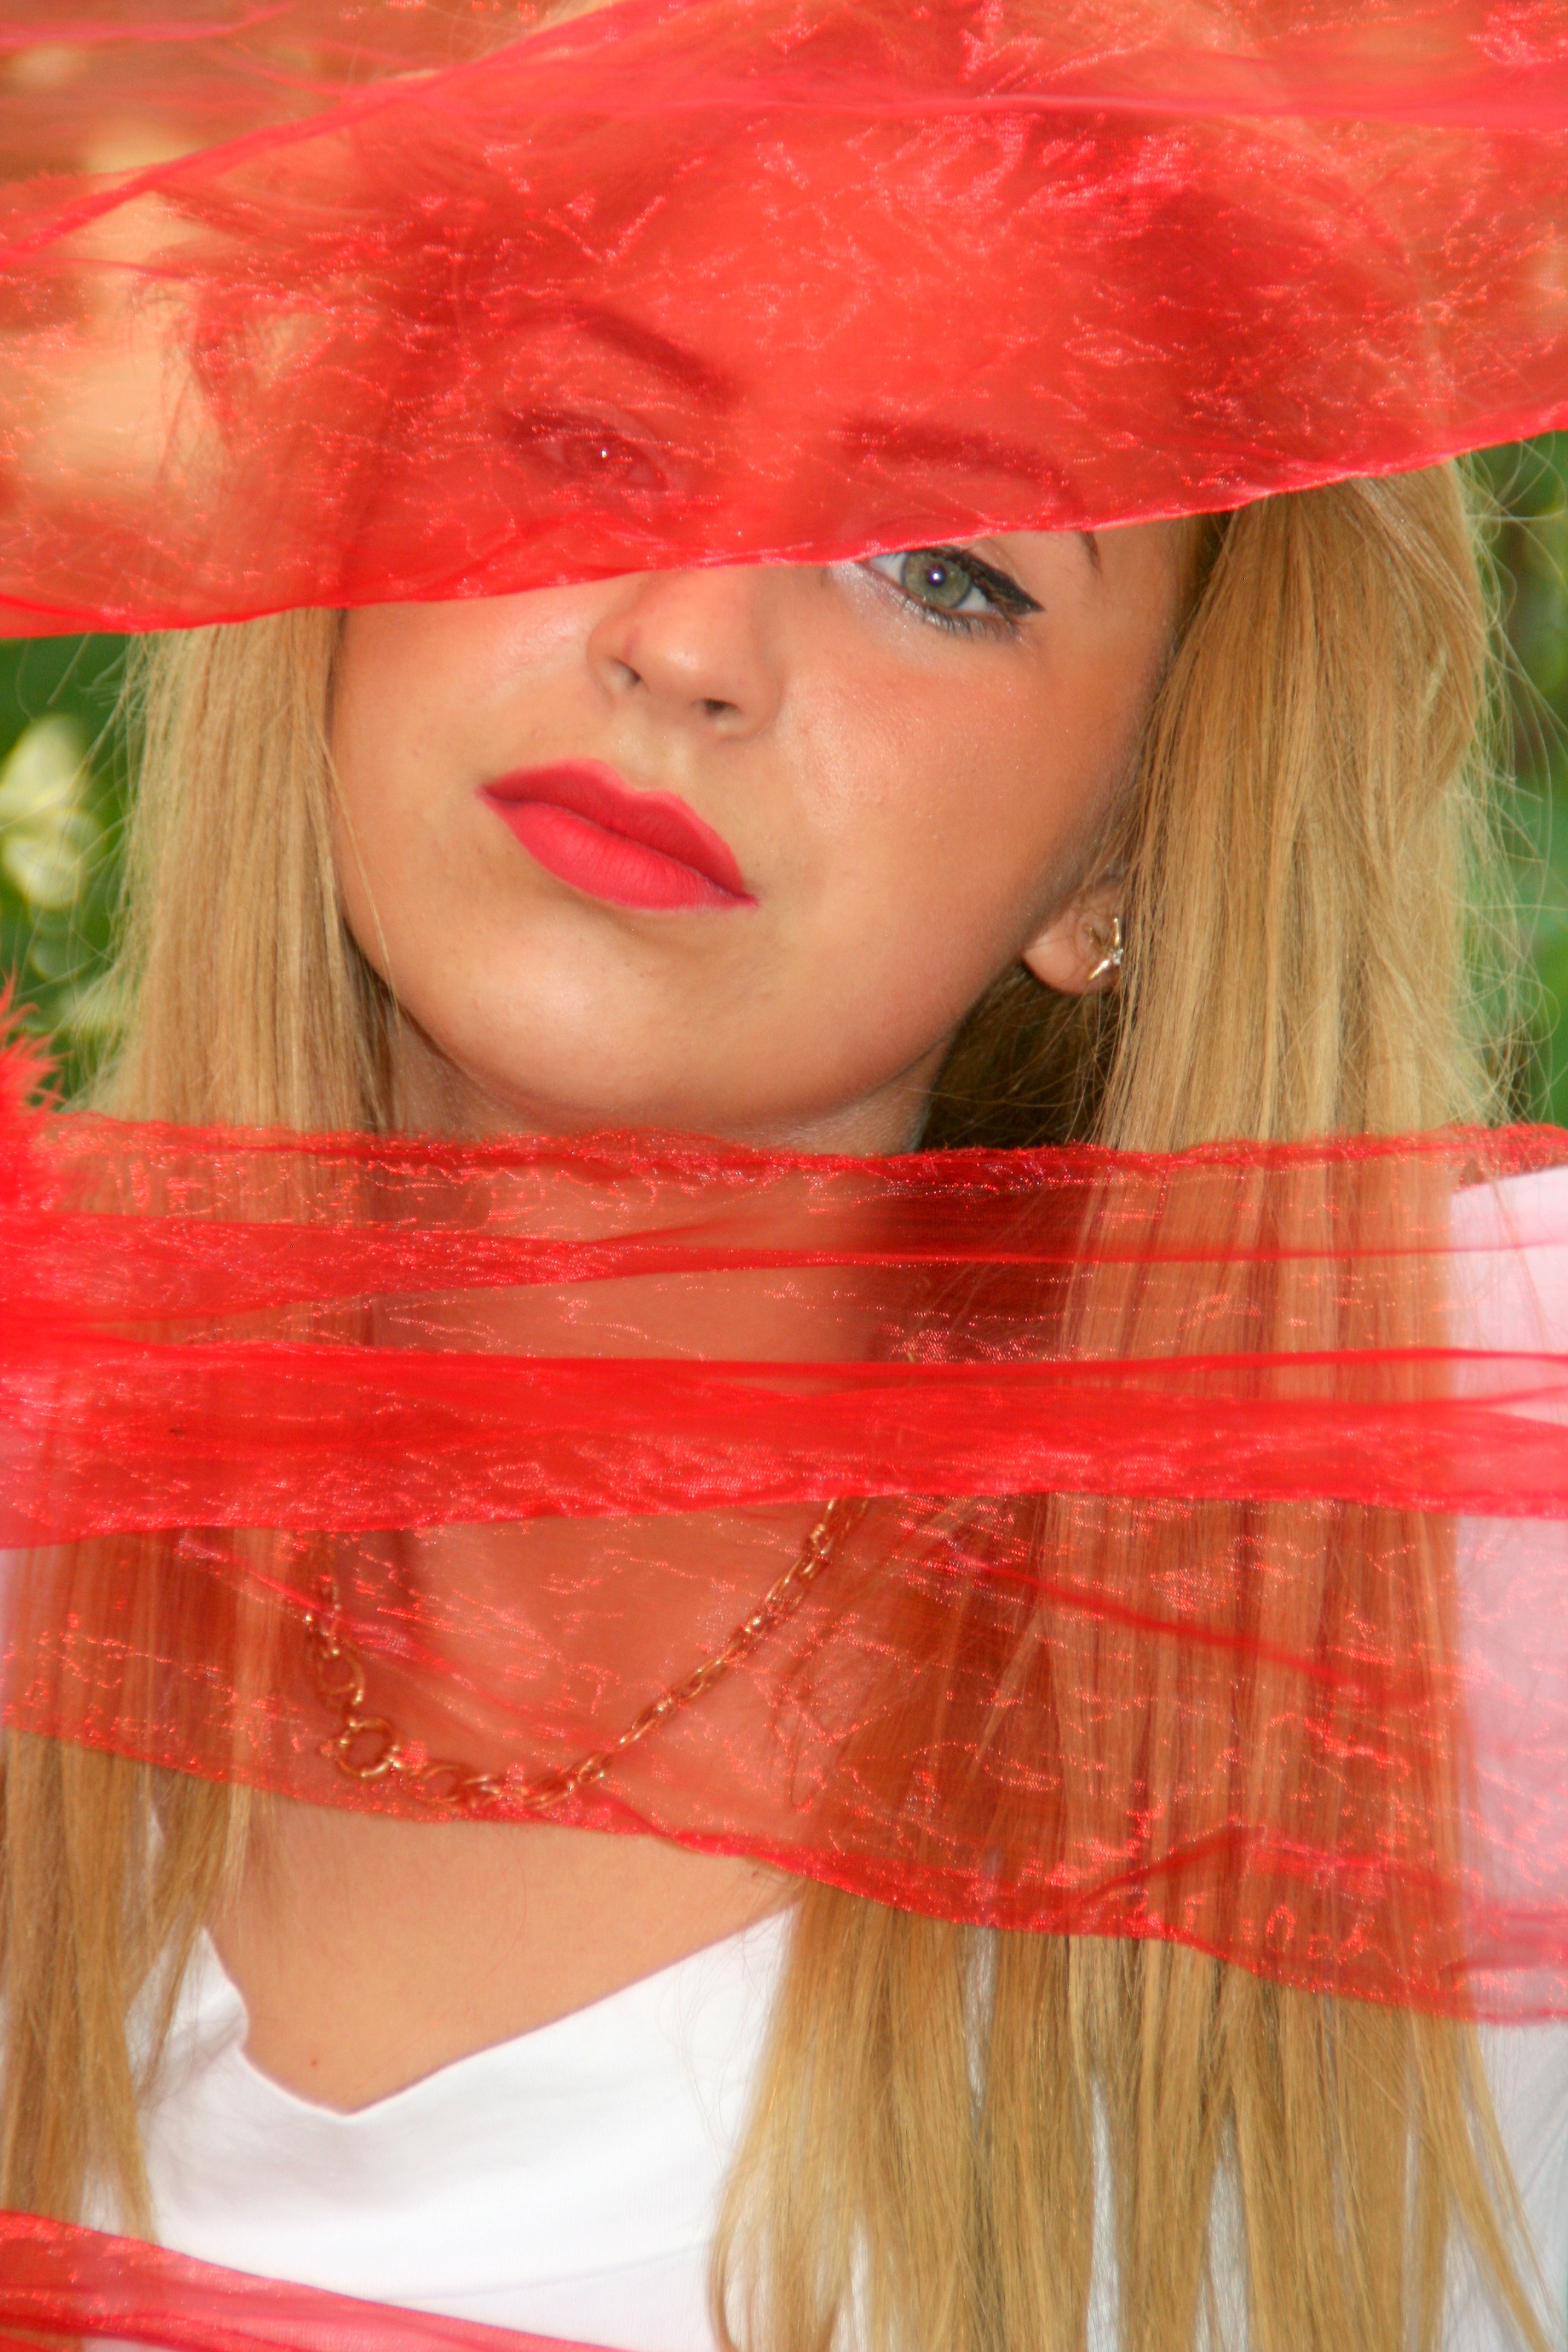
girl, hair, portrait, model, red, color, hat, fashion, clothing, lady, pink, blonde, hairstyle, long hair, dress, beauty, blond, costume, veil, hair coloring, fashion accessory